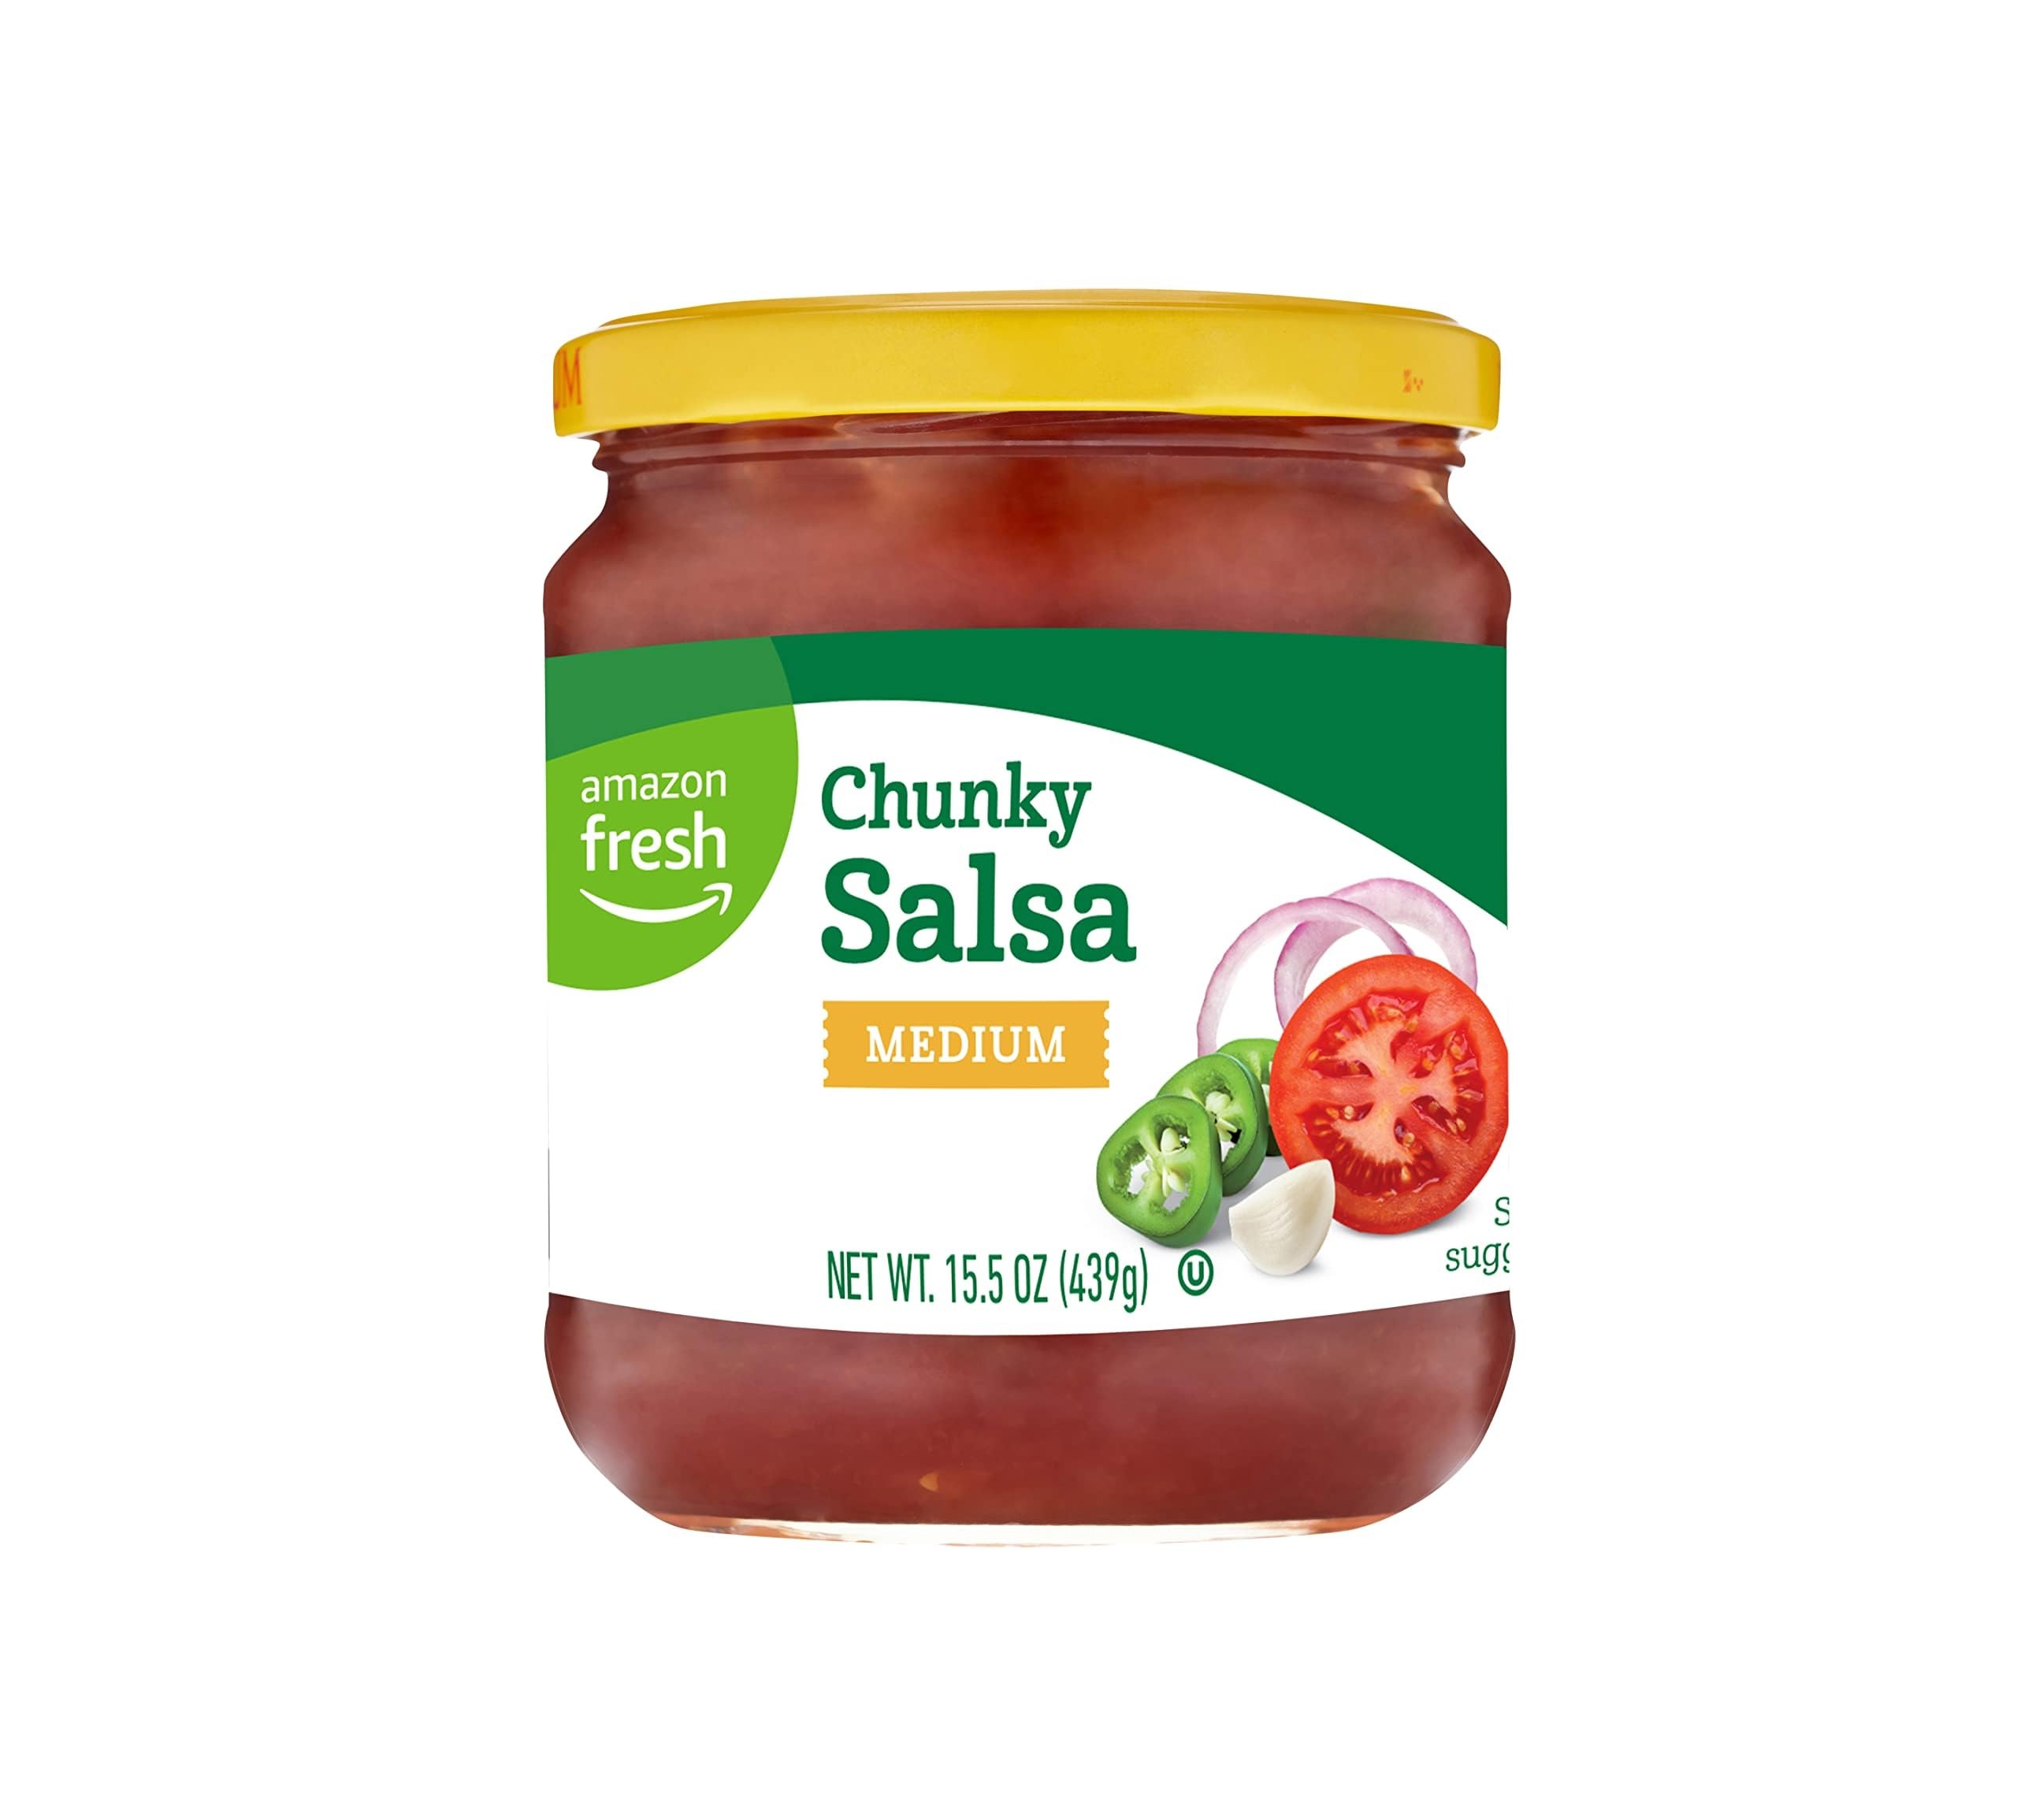
Item Name: Amazon Fresh, Chunky Salsa, Medium, 15.5 Oz
Value: 15.5
Unit: Ounce

Price: 2.99